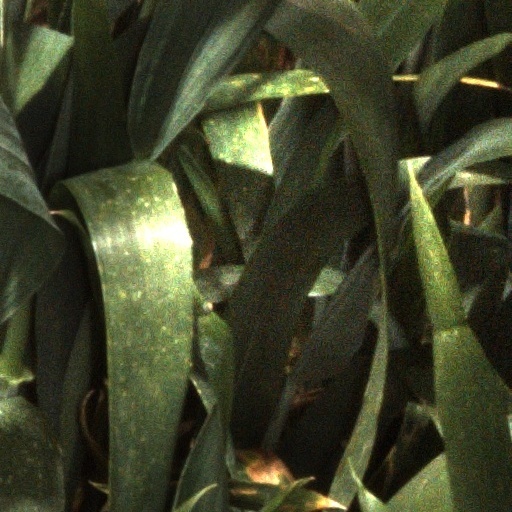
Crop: wheat